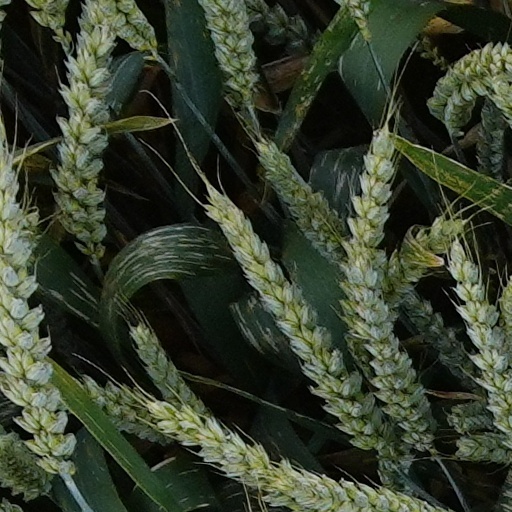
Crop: wheat